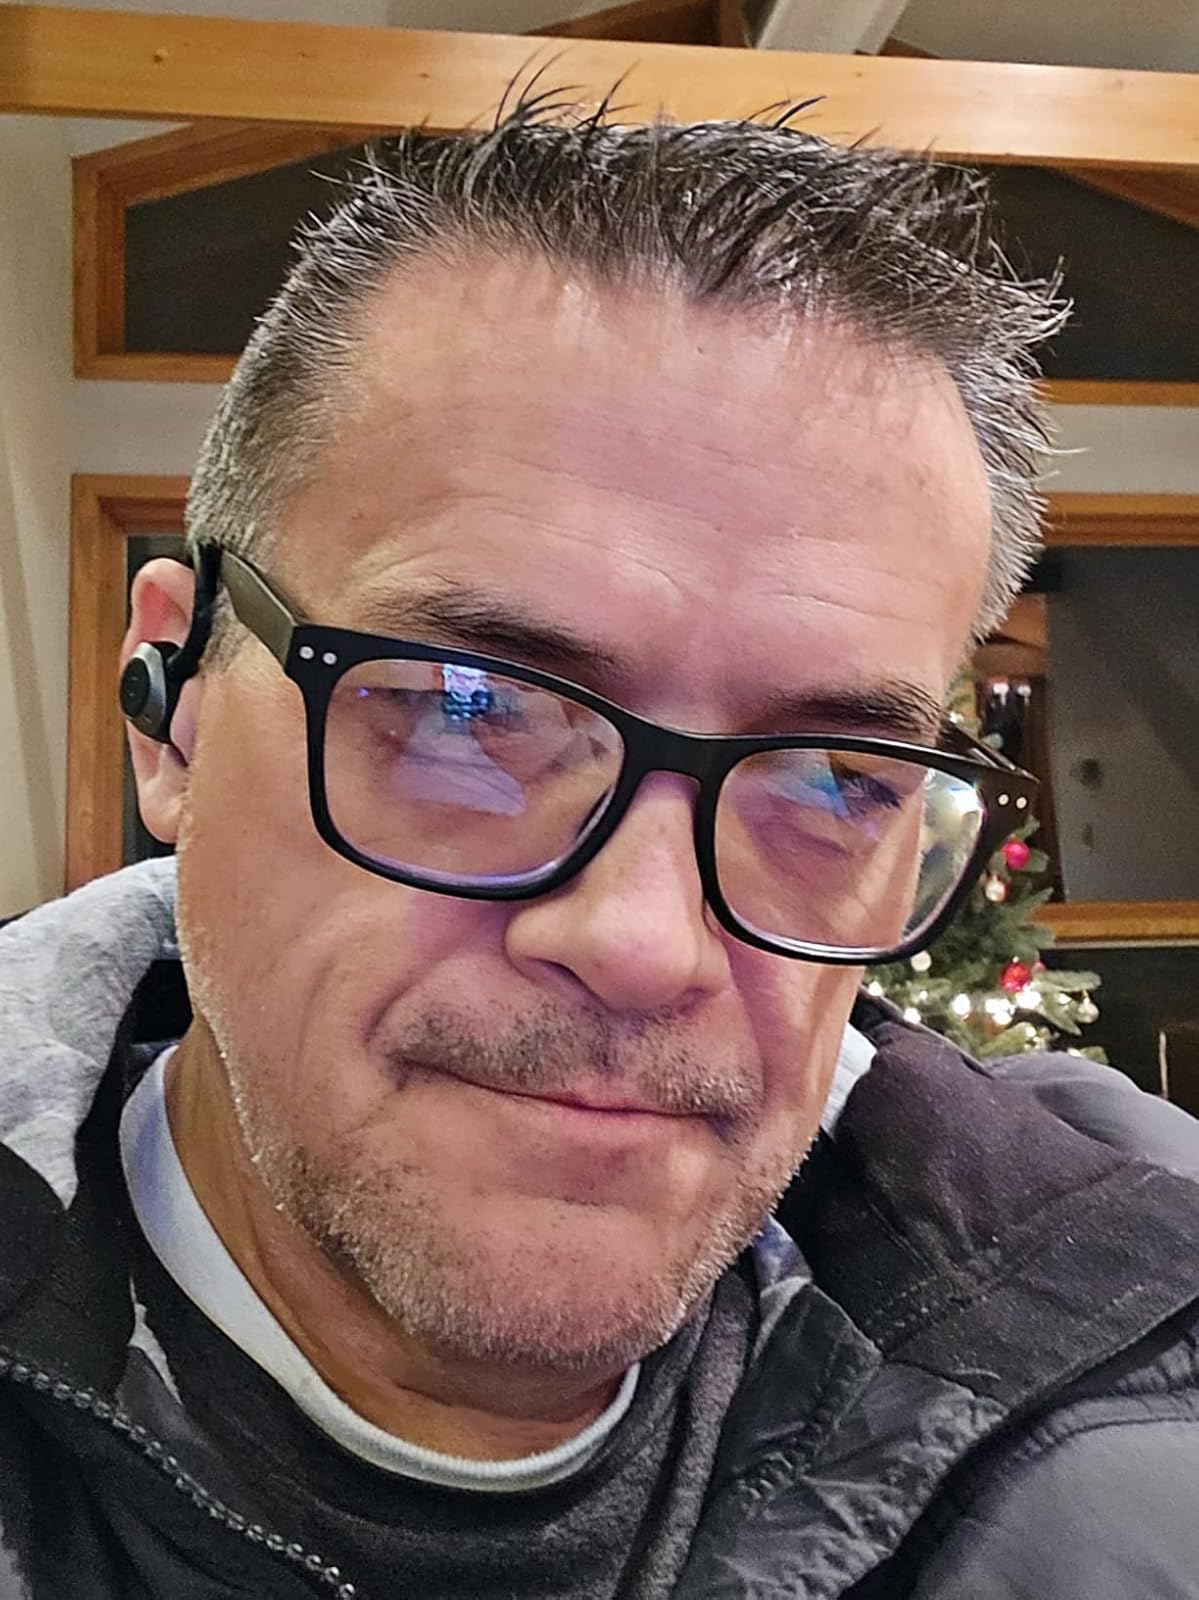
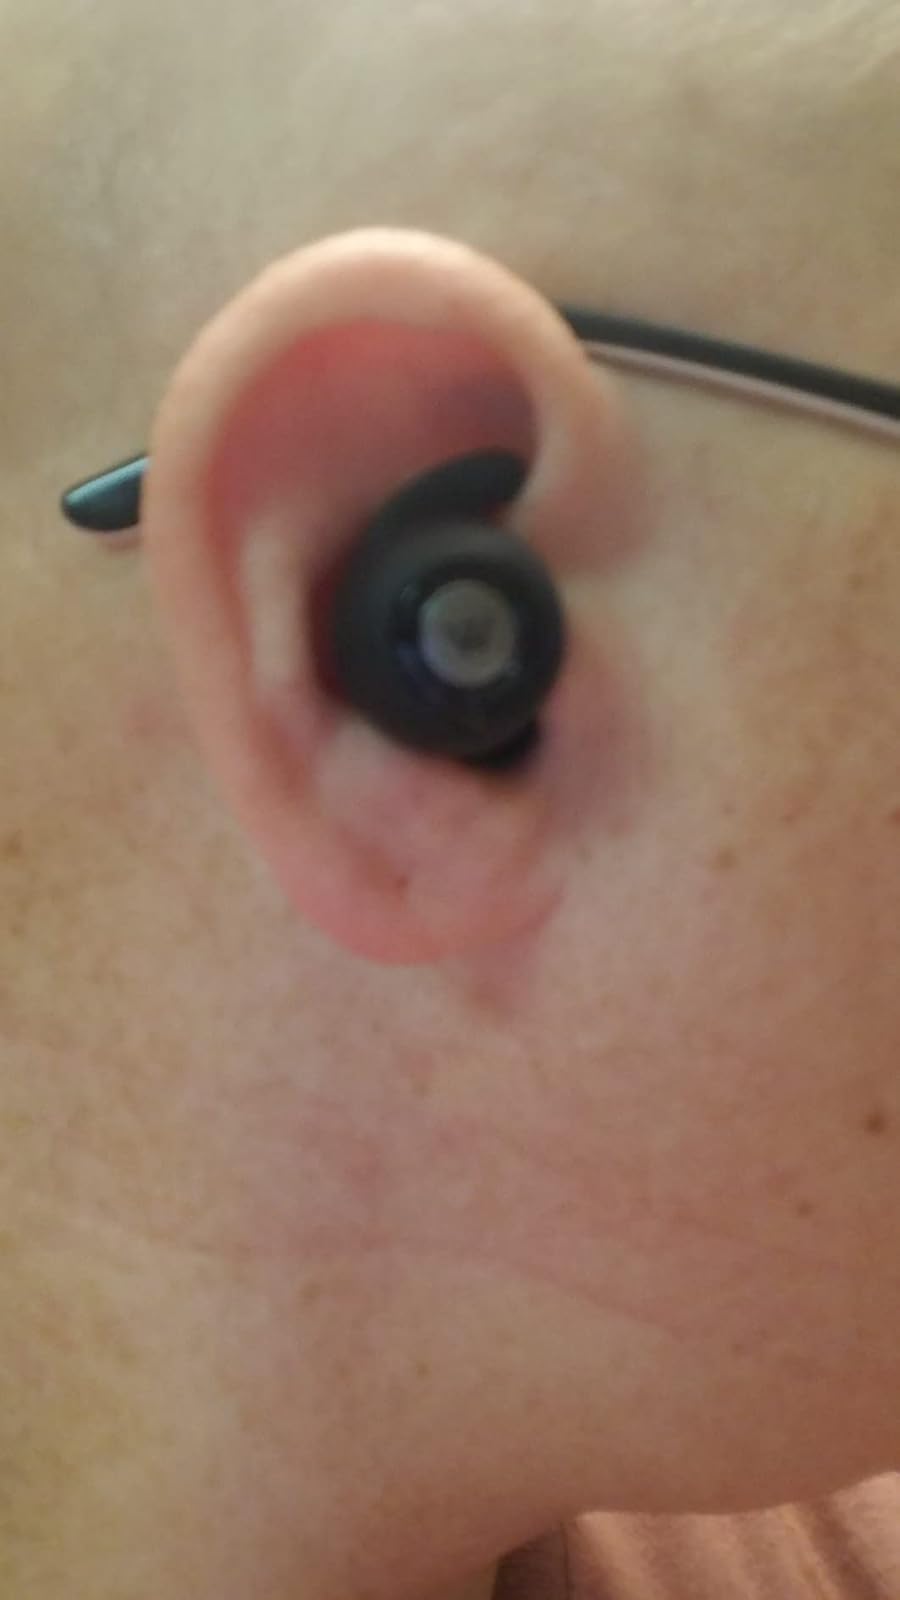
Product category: earbuds
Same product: no